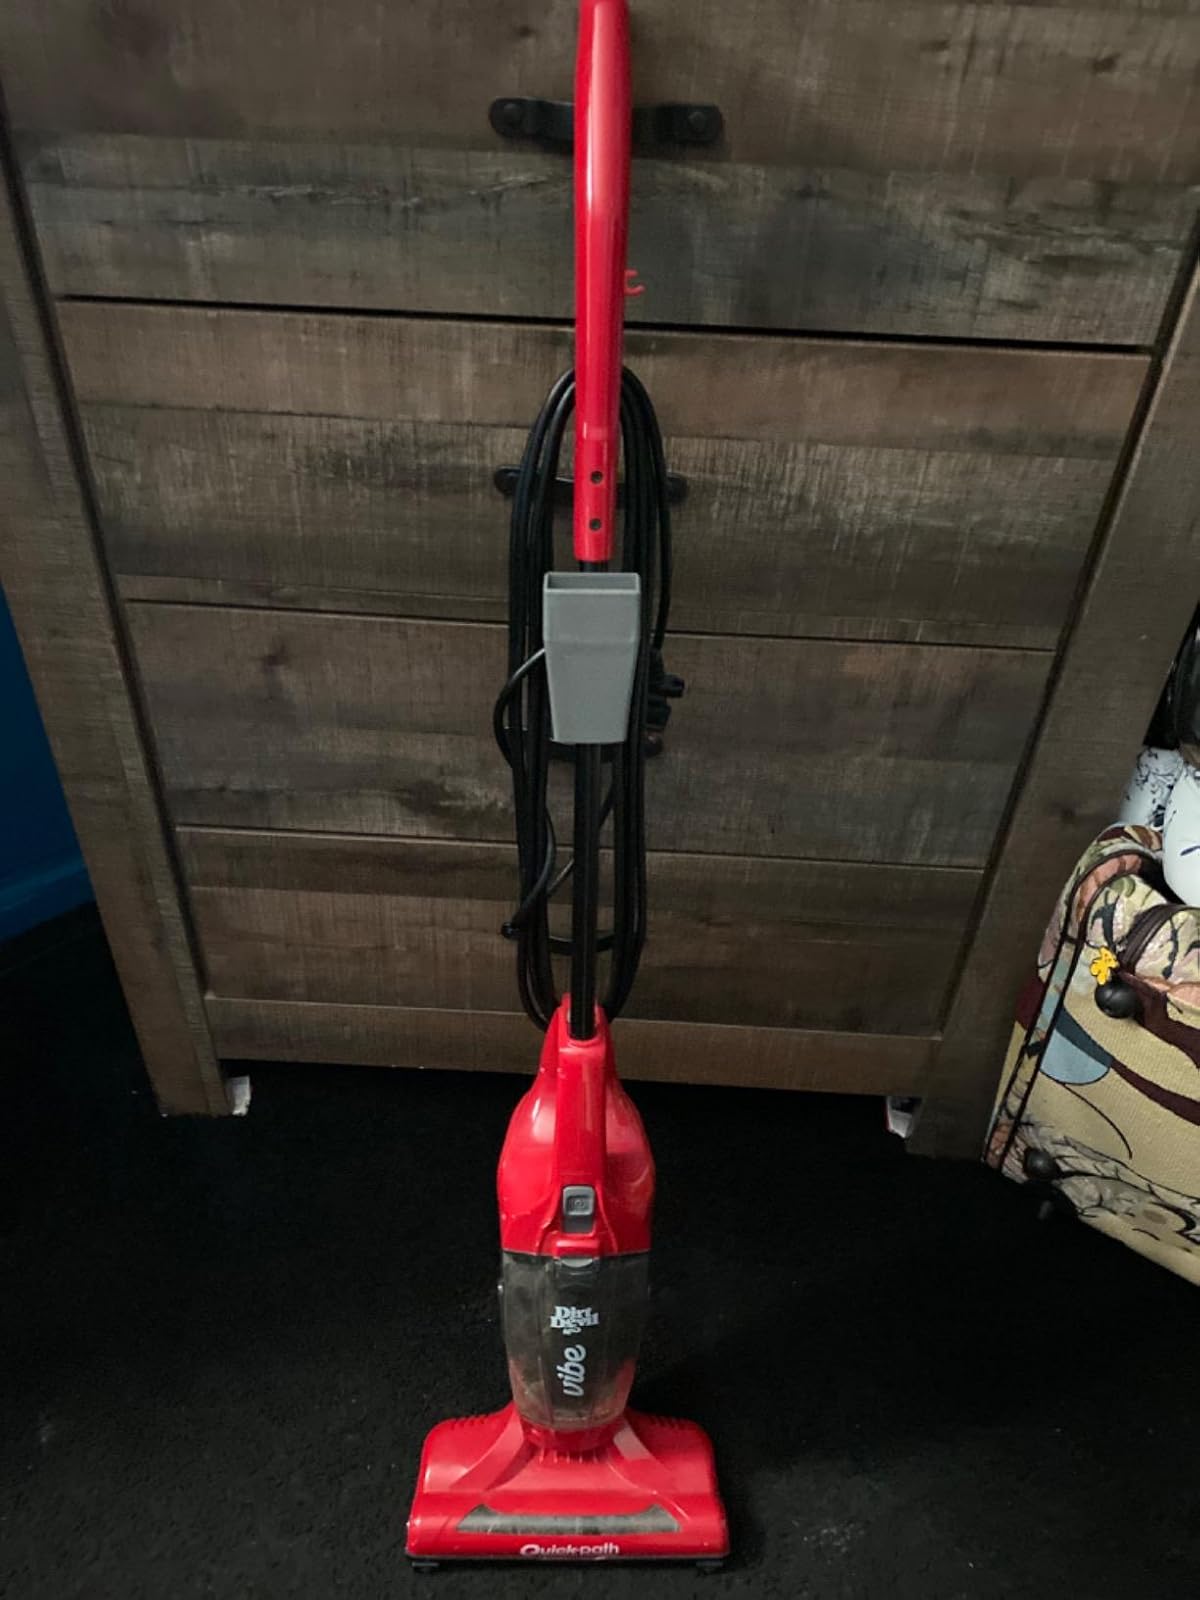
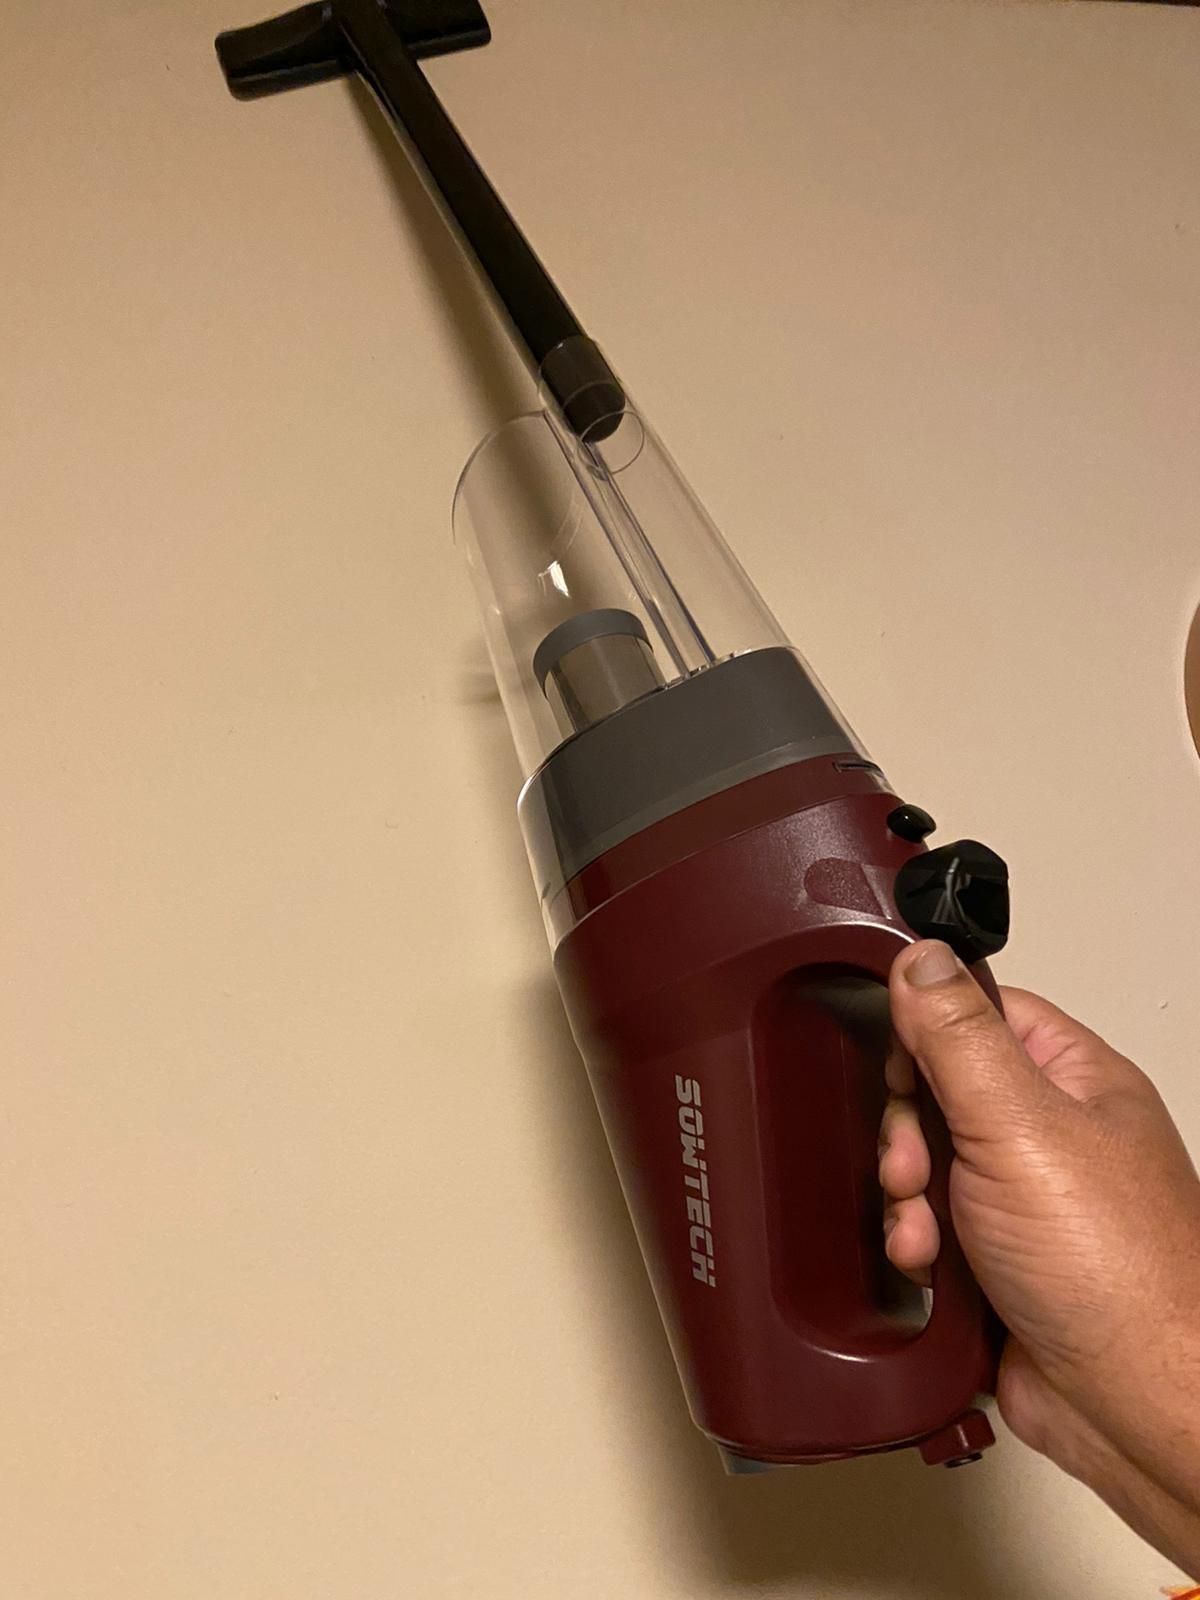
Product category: items_vacuum
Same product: no